Yassa

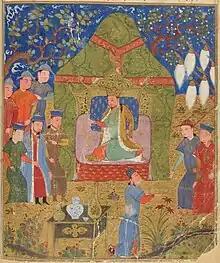
Temüjin being proclaimed as Genghis Khan, as illustrated in a 15th-century Jami' al-tawarikh manuscript.

According to some scholars, the Yassa was proclaimed by Genghis Khan at the kurultai of 1206, when he officially assumed the title of Genghis Khan. In the "Secret History", Genghis Khan tells his adopted son Shigi Qutuqu to create a register of jurisprudence, which implies the existence of such a document:"Furthermore, writing in a blue-script register all decisions about the distribution and about the judicial matters of the entire population, make it into a book. Until the offspring of my offspring, let no one alter any of the blue writing that Šigi Qutuqu, after deciding in accordance with me, shall make into a book with white paper. Anyone who alters it shall be guilty and liable to punishment."